Bab al Yemen

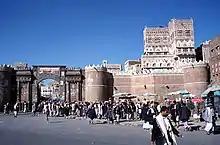
The 1,000-year-old Yemen Gate in Sana'a

Bab al-Yaman is the main gate of Old Sanaa's old fortified wall, on the southern extremity of the walled city. German geographer Carl Rathjens dated its current appearance to the 17th century and attributed the initial design of the gate to the biblical Shem, the son of Noah. Today, it is the most ornate of the gates of Sana's Old City. Passengers travelling southward, "en route" to Ma'bar and Dhamar, would depart from this gate.